Lola Griffin

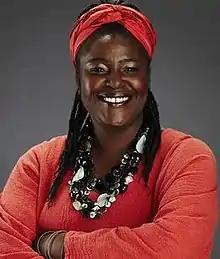
Sharon D. Clarke as Lola Griffin

Lola Griffin (also Williams) is a fictional character from the BBC medical drama "Holby City", played by actress Sharon D. Clarke. She first appeared in the series seven episode "Patience", broadcast on 7 June 2005. Lola is characterised as a "tough" female and "wisecracking earth mother". She was introduced into the series as the ex-wife of established character Ric Griffin (Hugh Quarshie). Clarke has praised the character's inclusion because she is a black woman with power, which she believed was a diverse and positive depiction. When the actress left the show in 2008, writers produced a standalone episode built around her exit. When Lola learns she is being made redundant, she takes a job at another hospital. Lola left in the episode titled "Mad World", which was broadcast on 14 October 2008. In December 2018, it was announced that Clarke had agreed to reprise the role and Lola appears for one episode in January 2019.